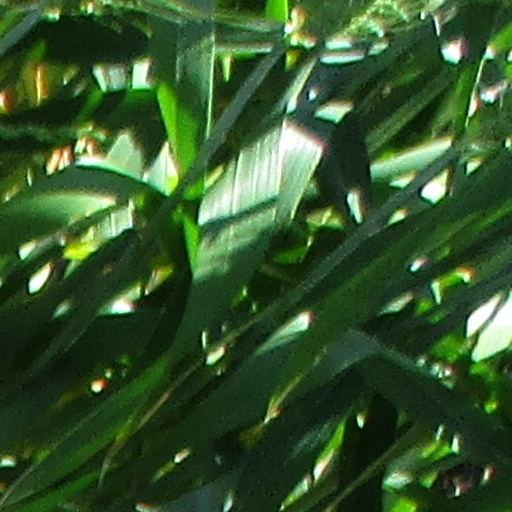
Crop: wheat